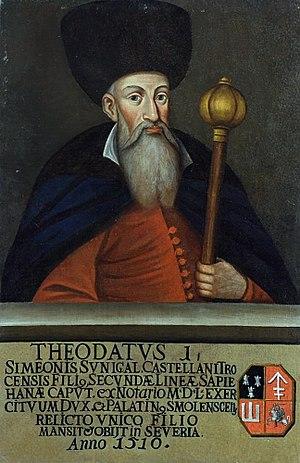
Bohdan Semenowicz Sapieha, né avant 1449, mort après 1513, fondateur de la lignée Sapieha-Różańscy